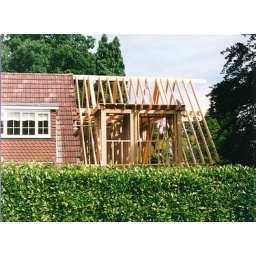
Front elevation. 52 degree pitched roof extended over existing double garage to form bedroom and shower room.